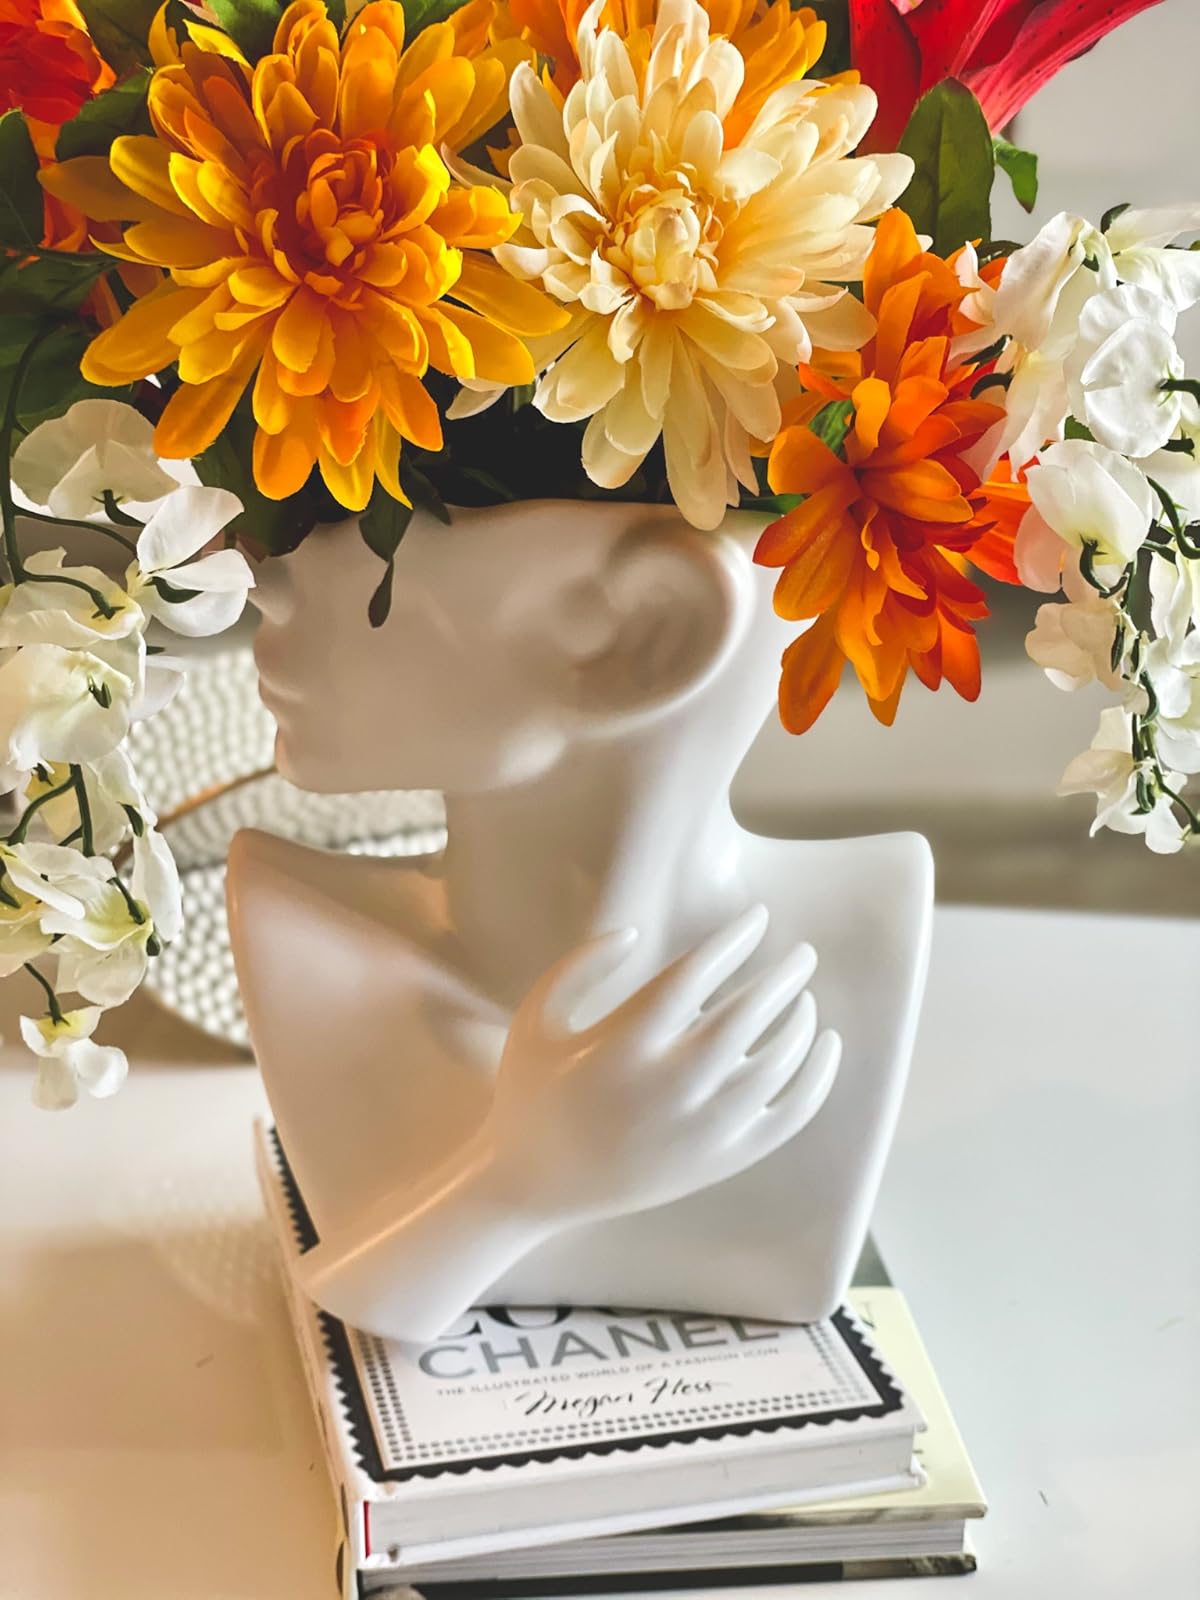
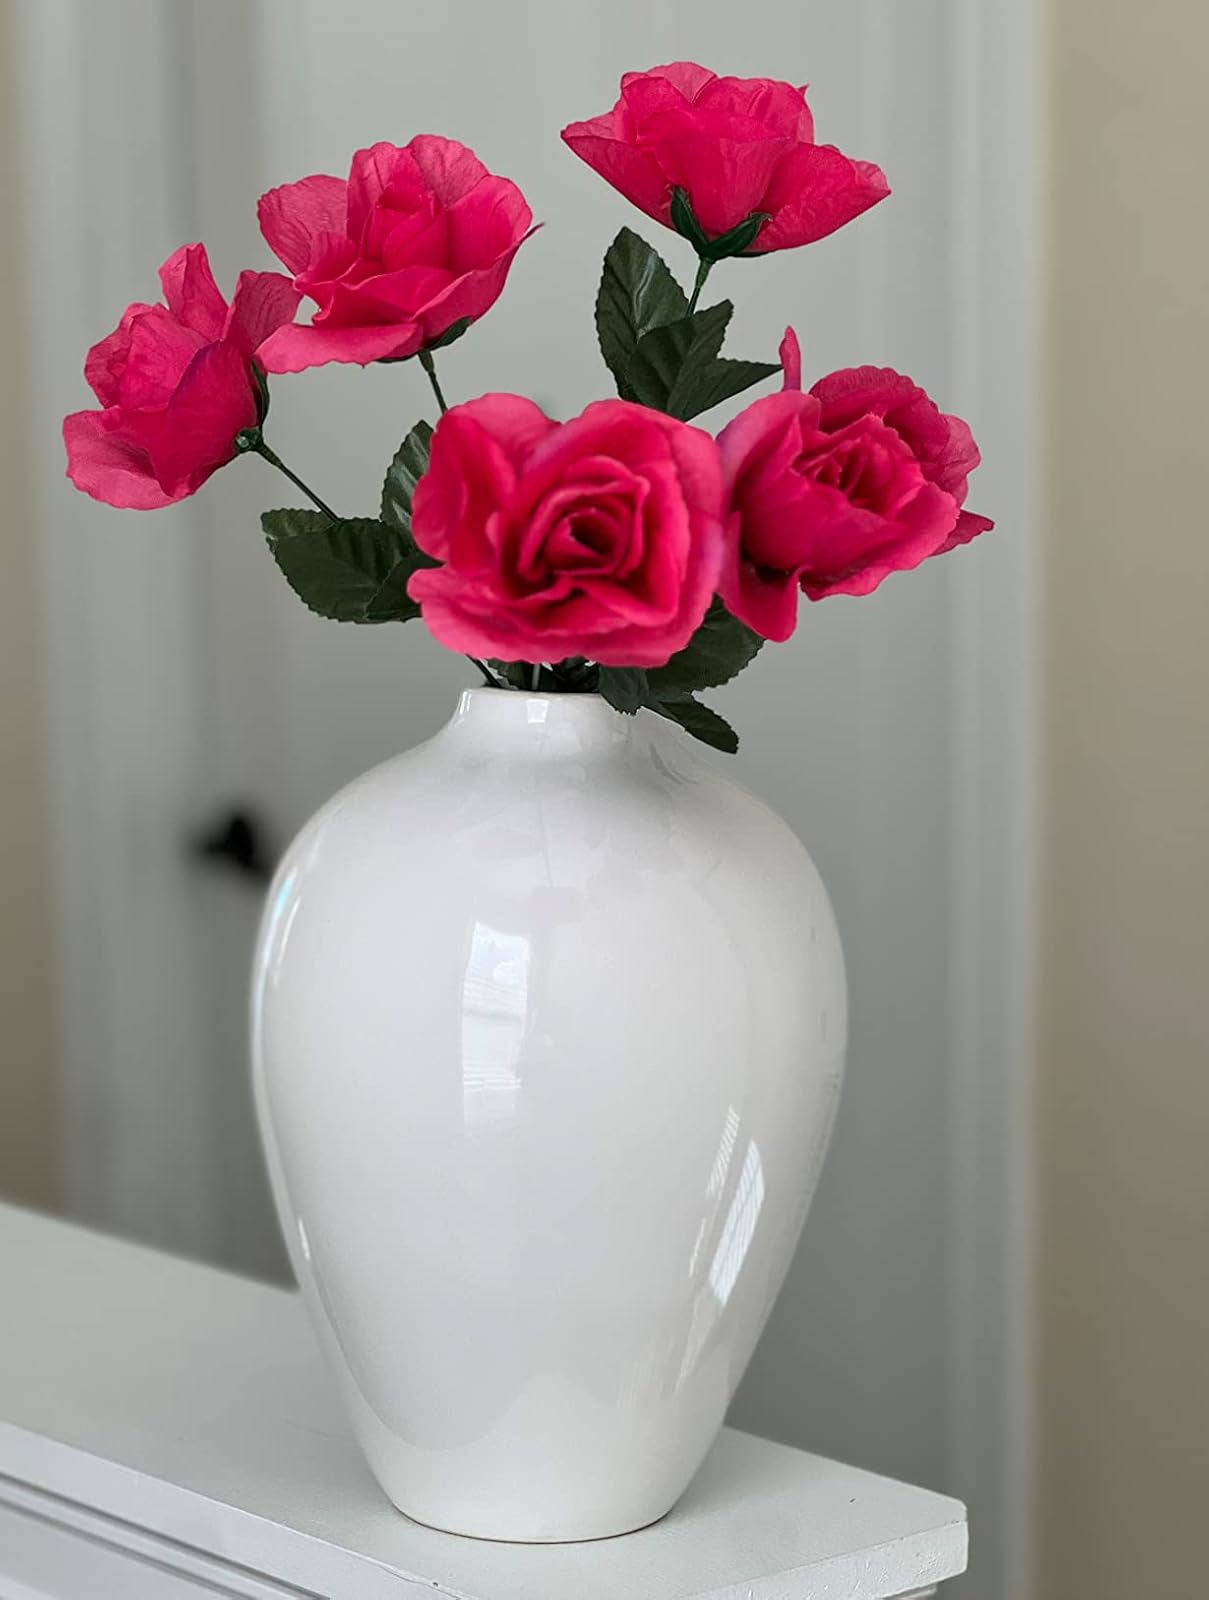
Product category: vase
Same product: no